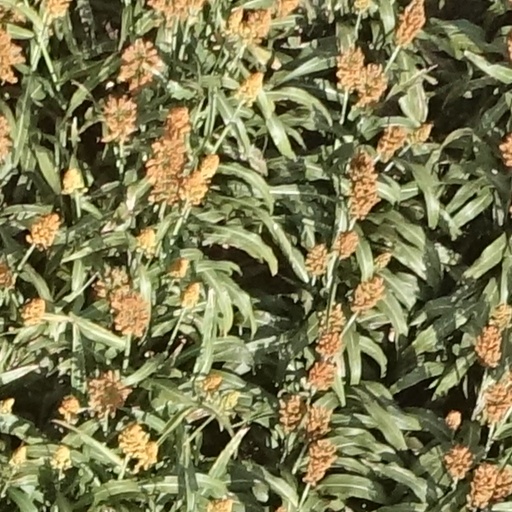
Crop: sorghum